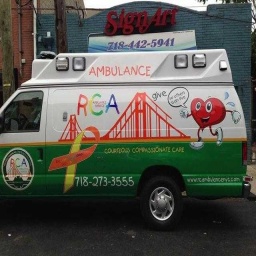
Label: ambulance